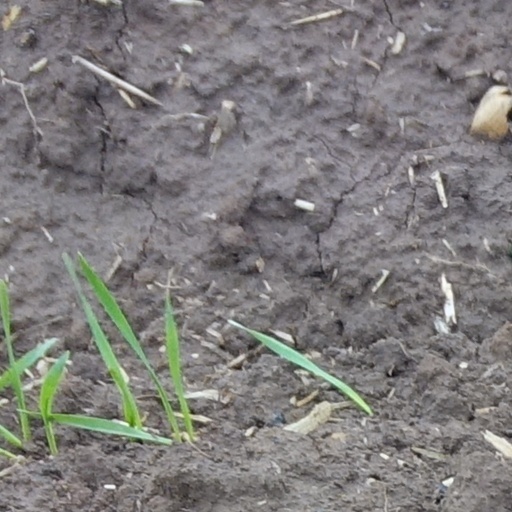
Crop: wheat